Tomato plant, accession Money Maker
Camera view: vertical (180 deg); turntable rotation: 180 degrees
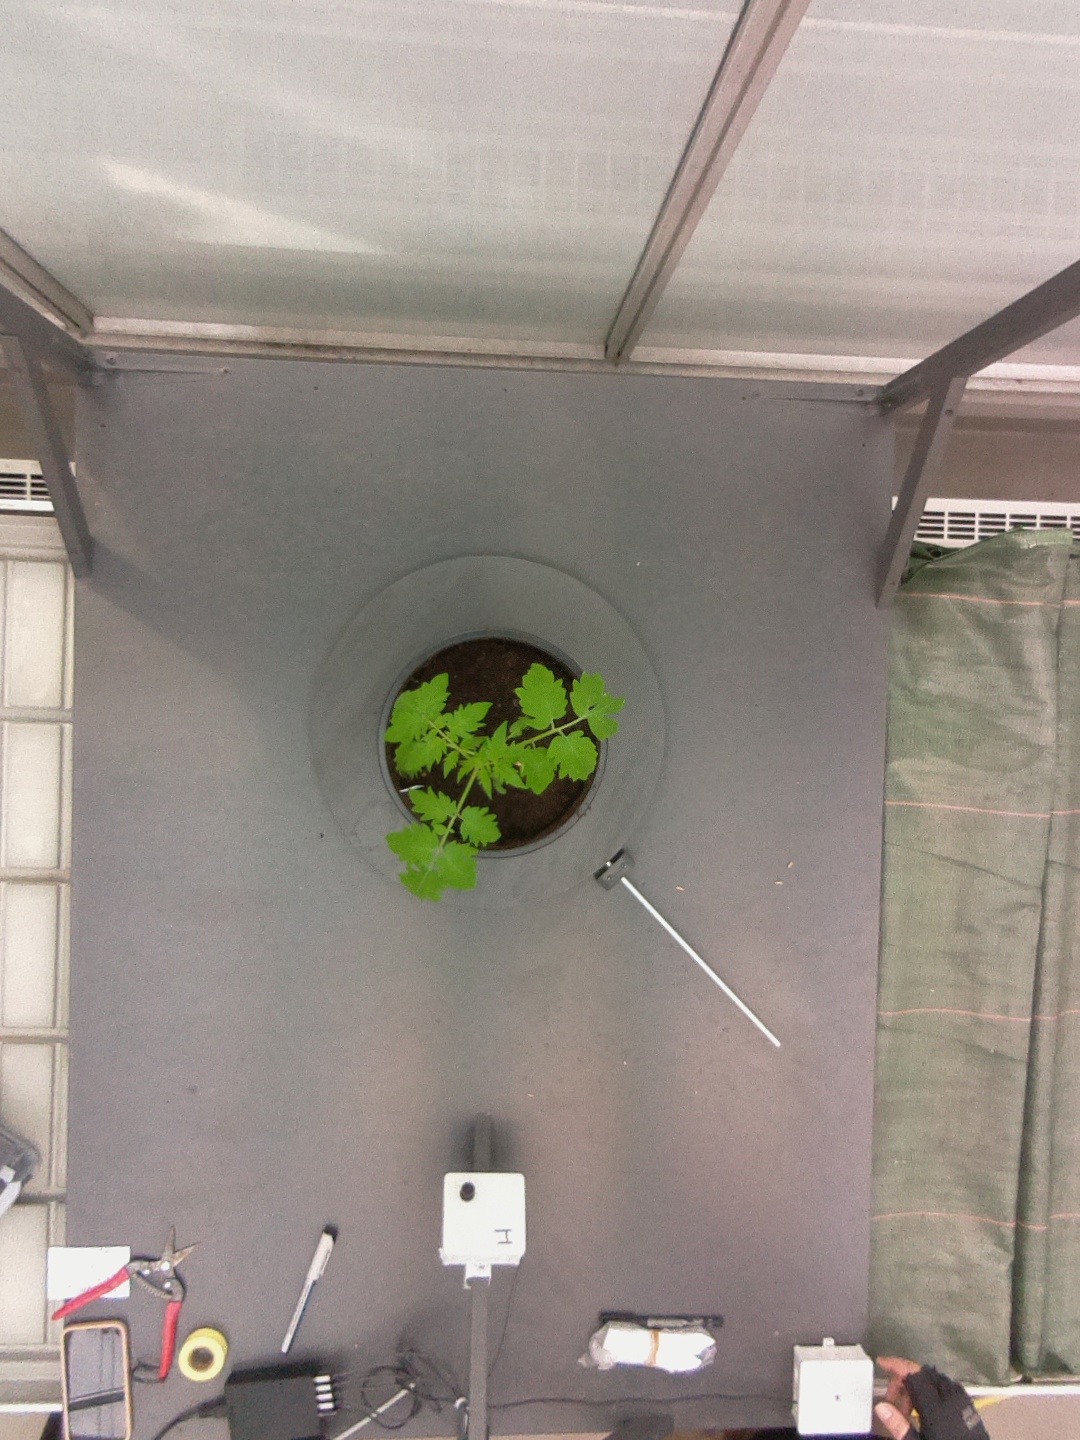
BBCH growth stage 13: 6 of true leaves visible